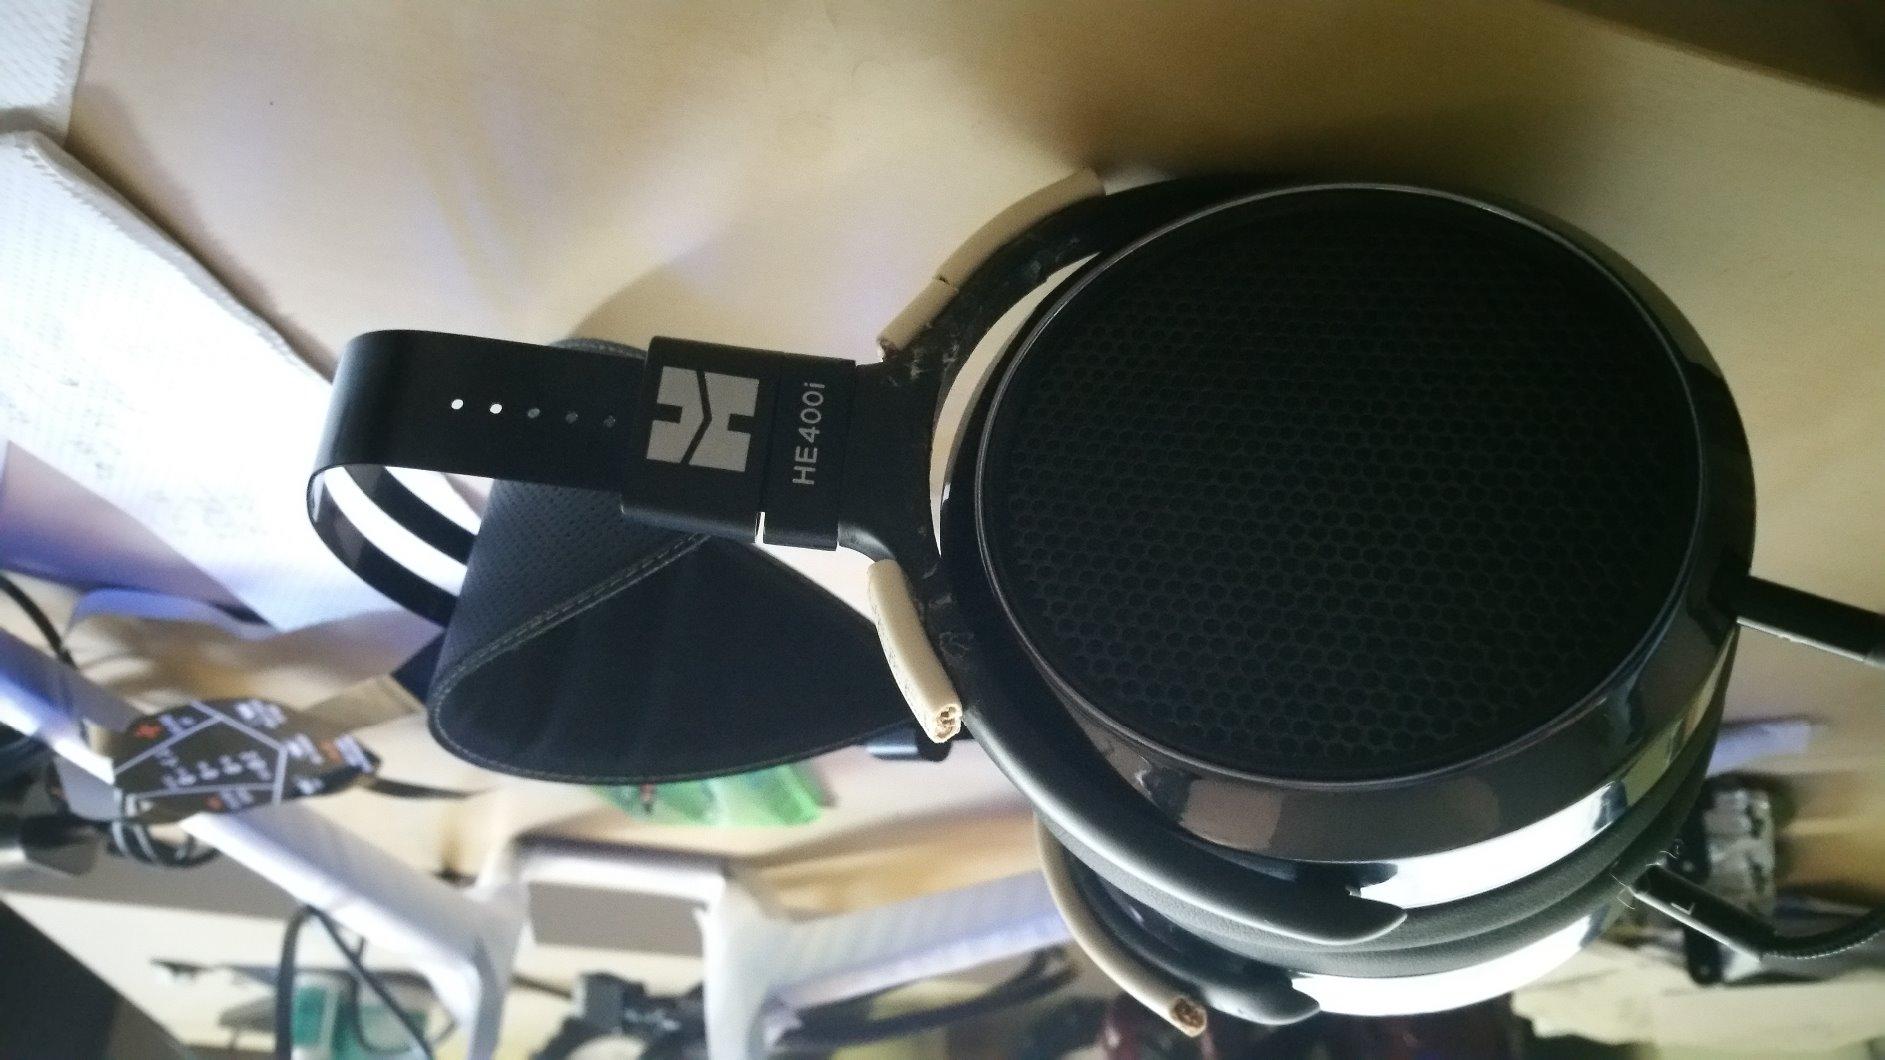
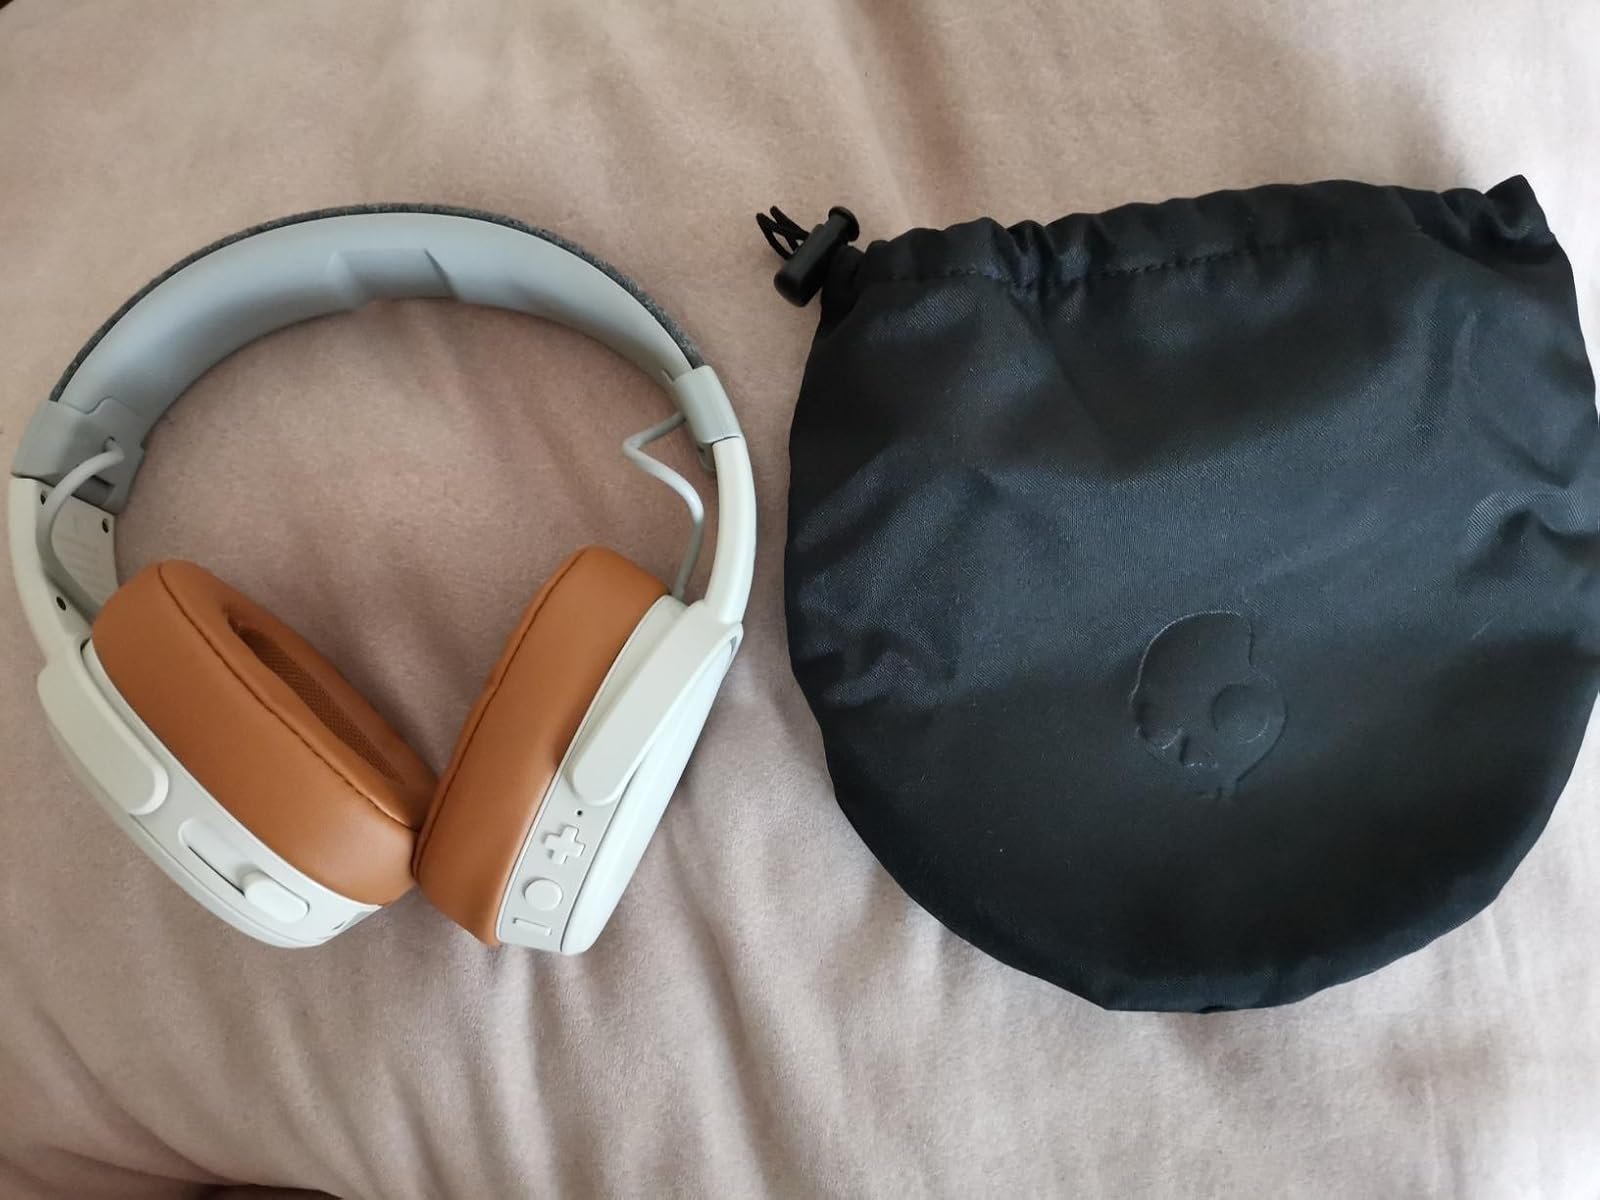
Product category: headphones
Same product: no